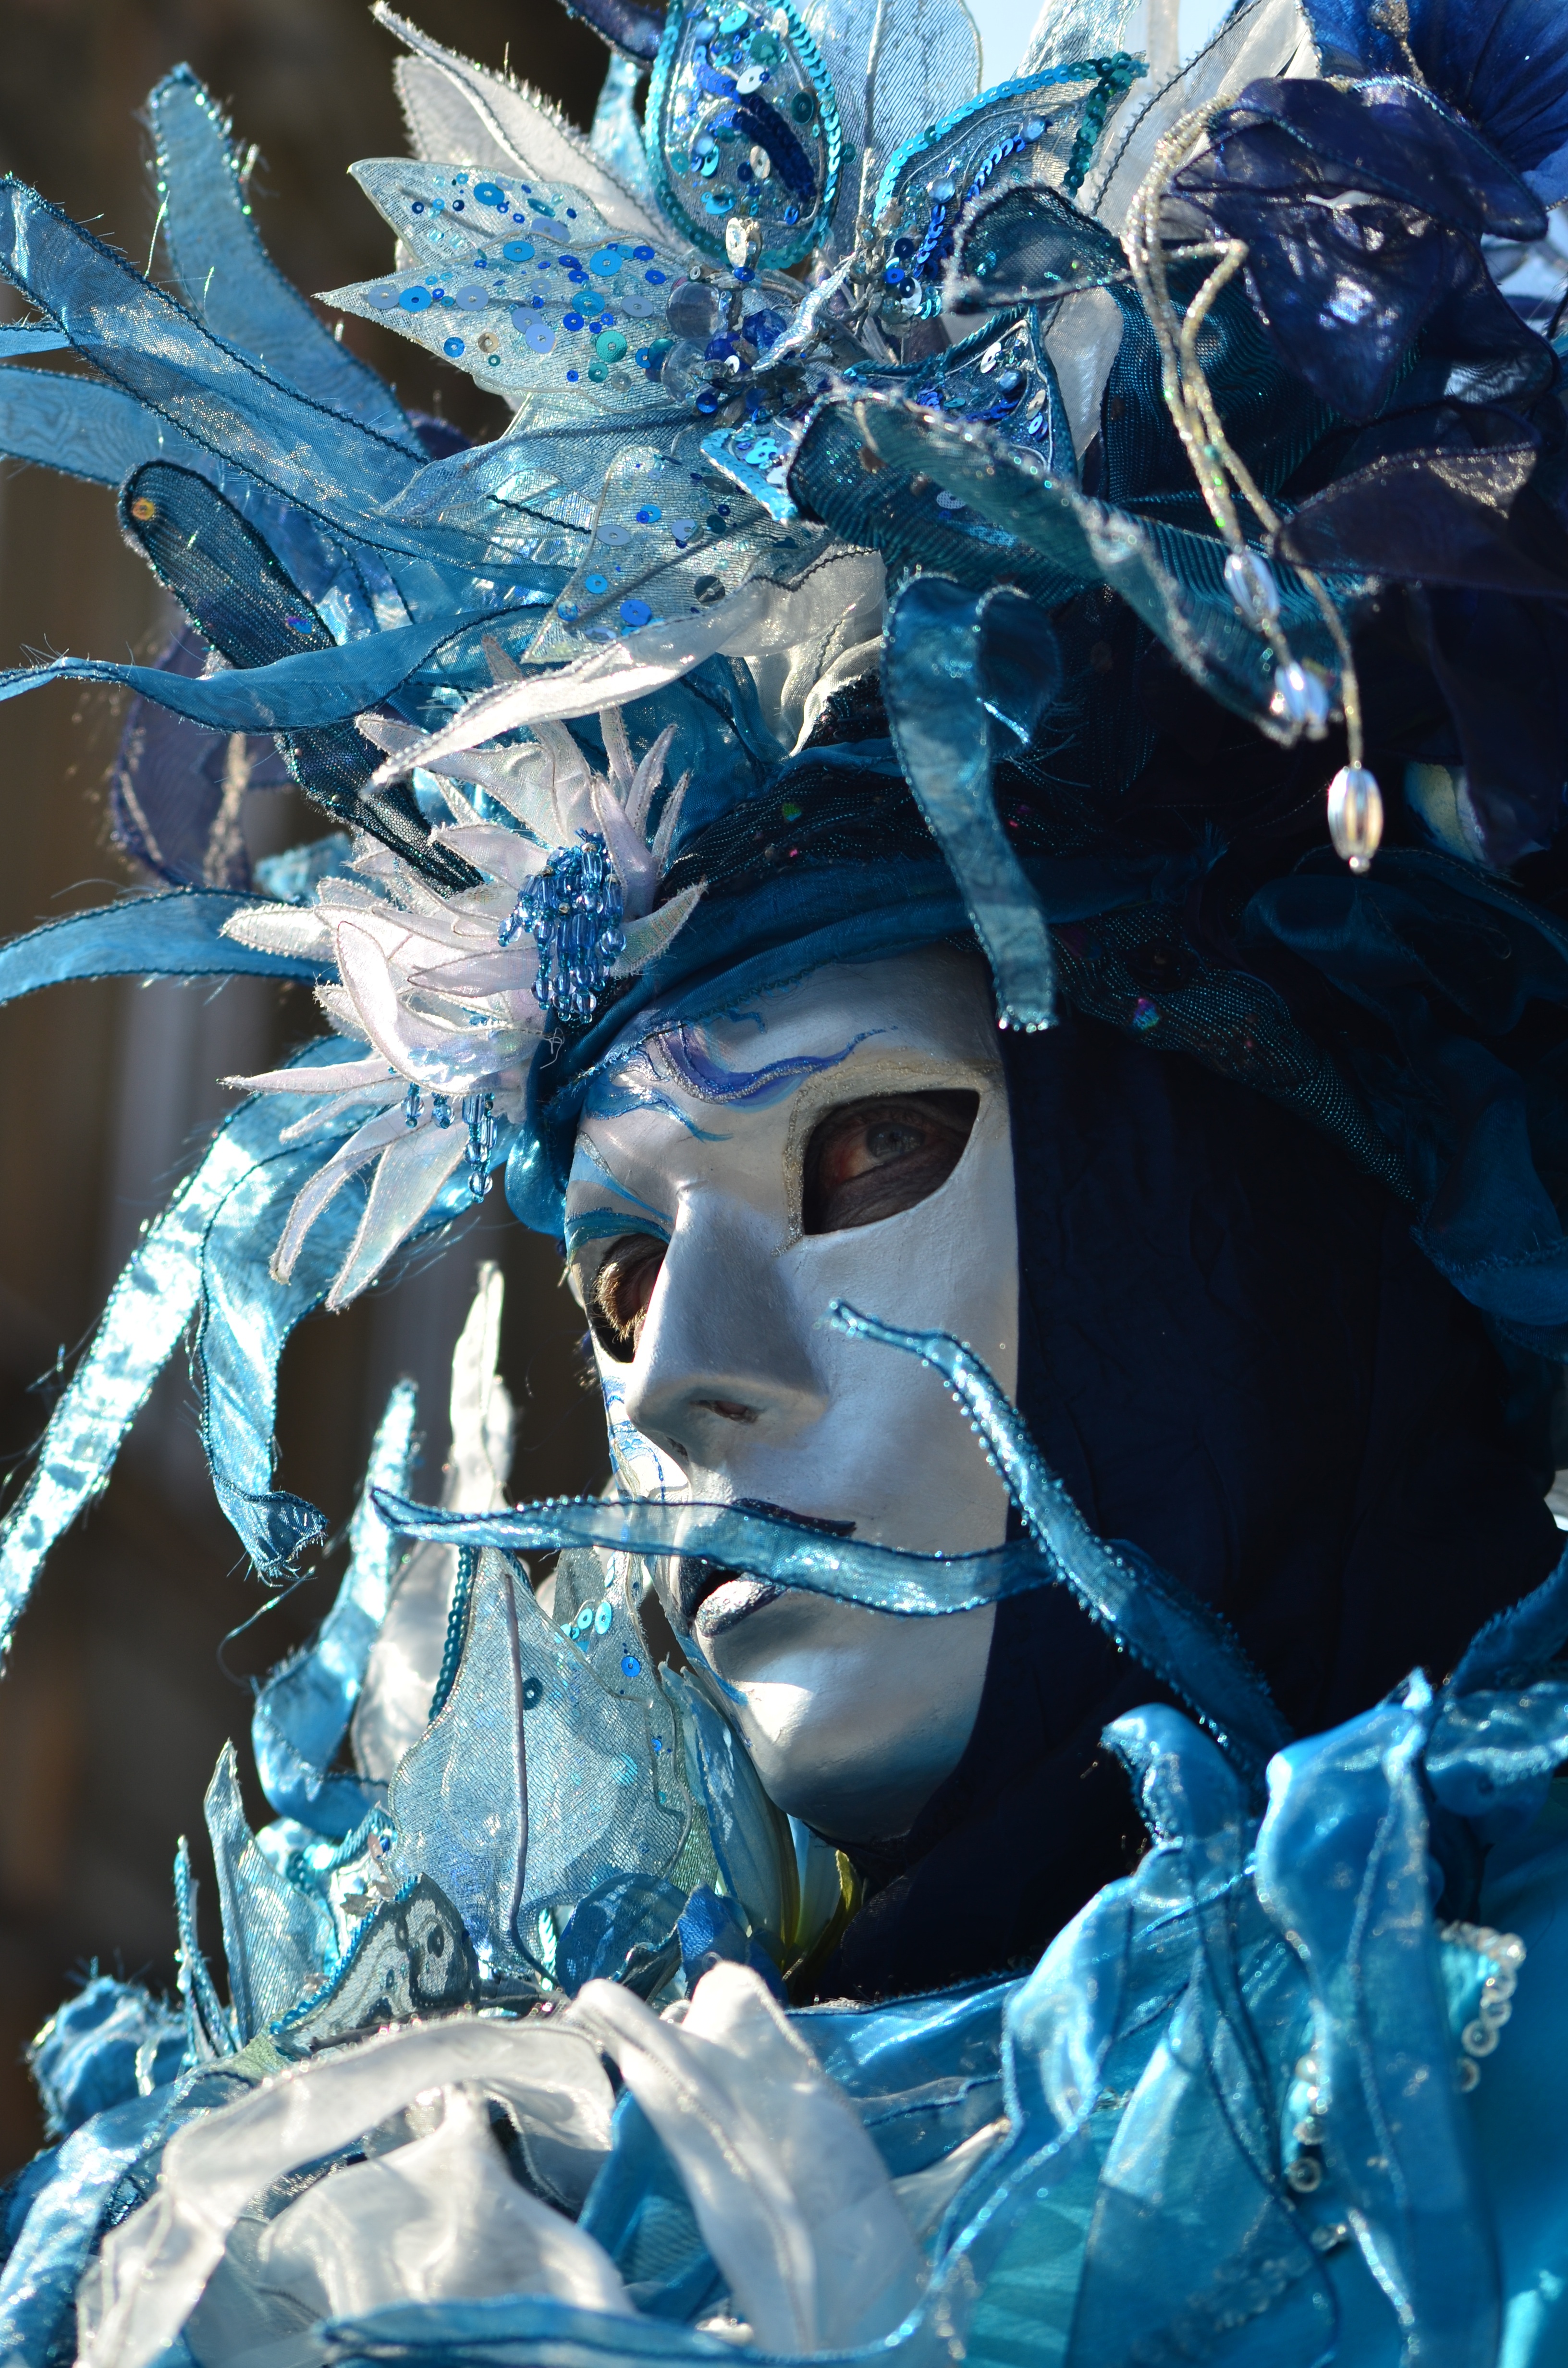
flower, ice, spring, carnival, blue, festival, mask, dress, decorated, costume, panel, venetian mask, schw bisch hall, hallia venezia